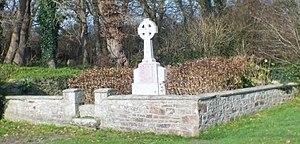
Lannilis
Lannilis est une commune du département du Finistère, dans la région Bretagne, en France. Située sur la côte nord du département, à 25 km de Brest, son territoire est inséré entre deux abers, l'Aber-Benoît au sud-est et l'Aber-Wrac'h au nord-est, qui s'ouvrent sur la Manche et l'océan Atlantique.